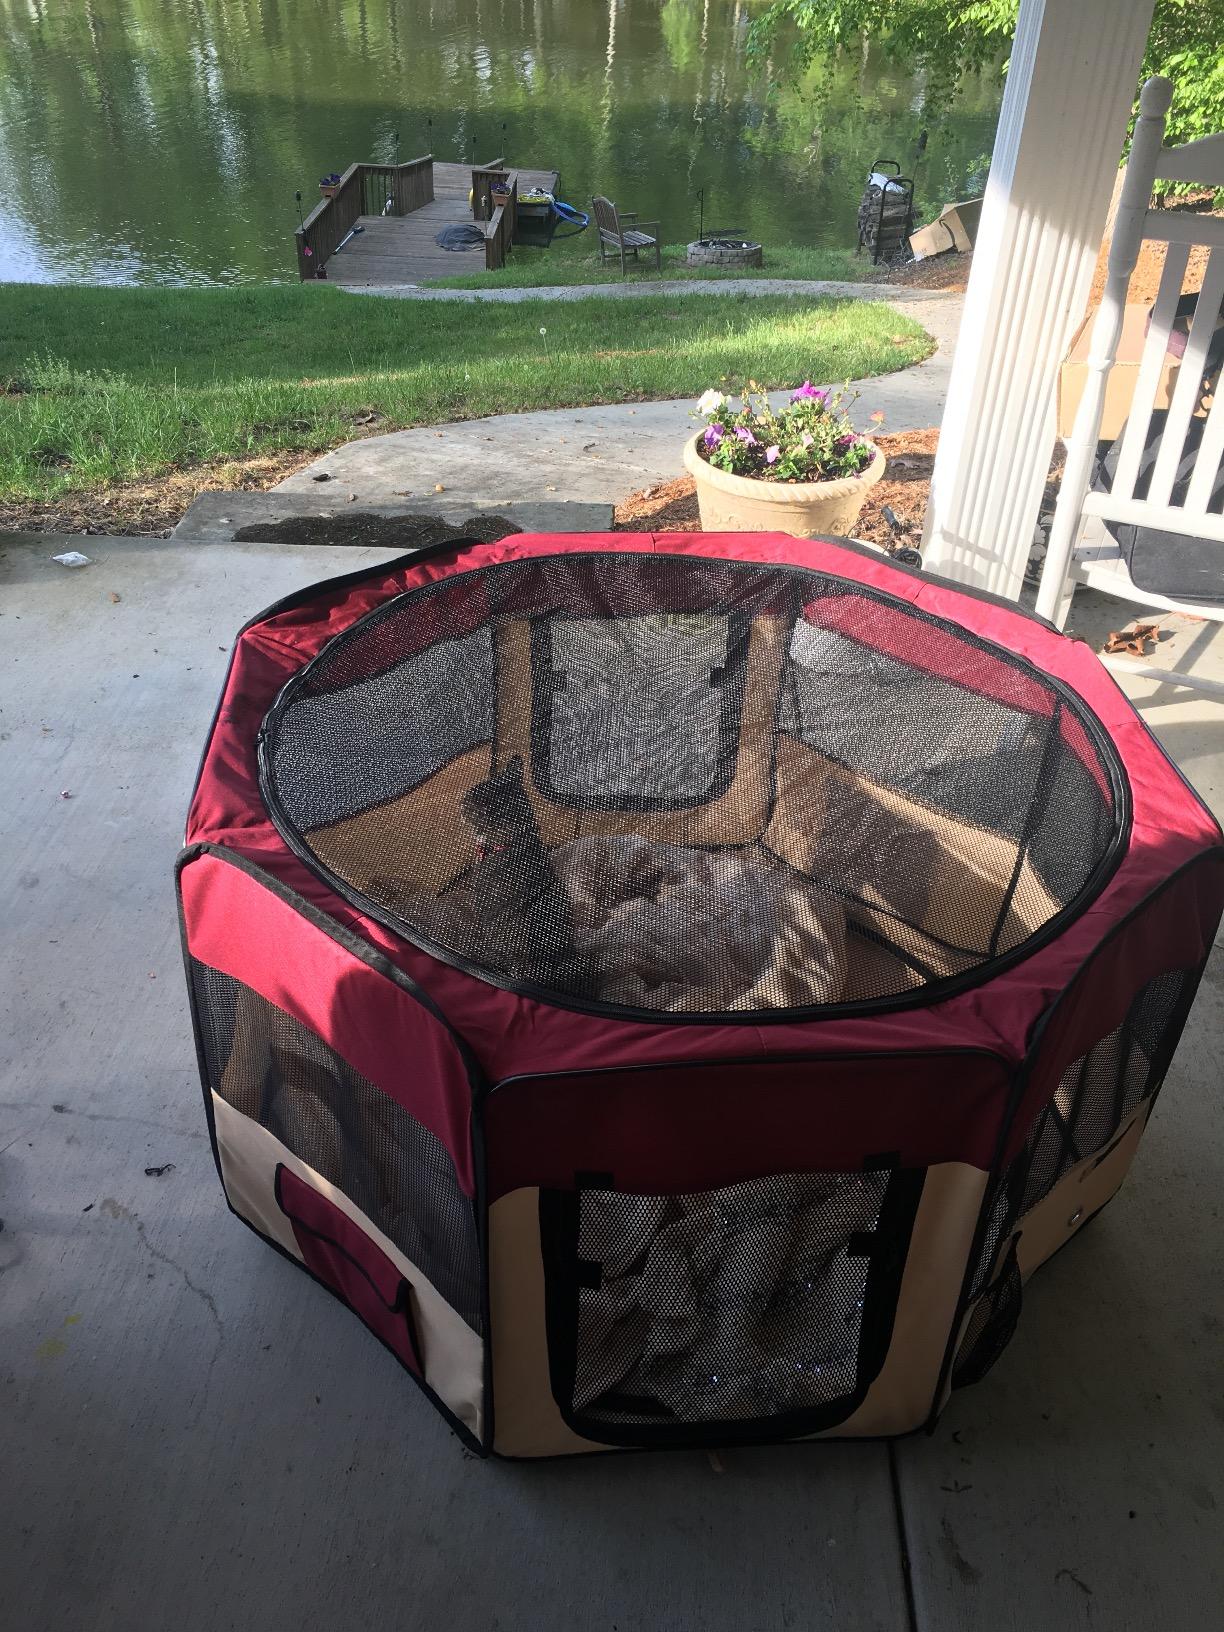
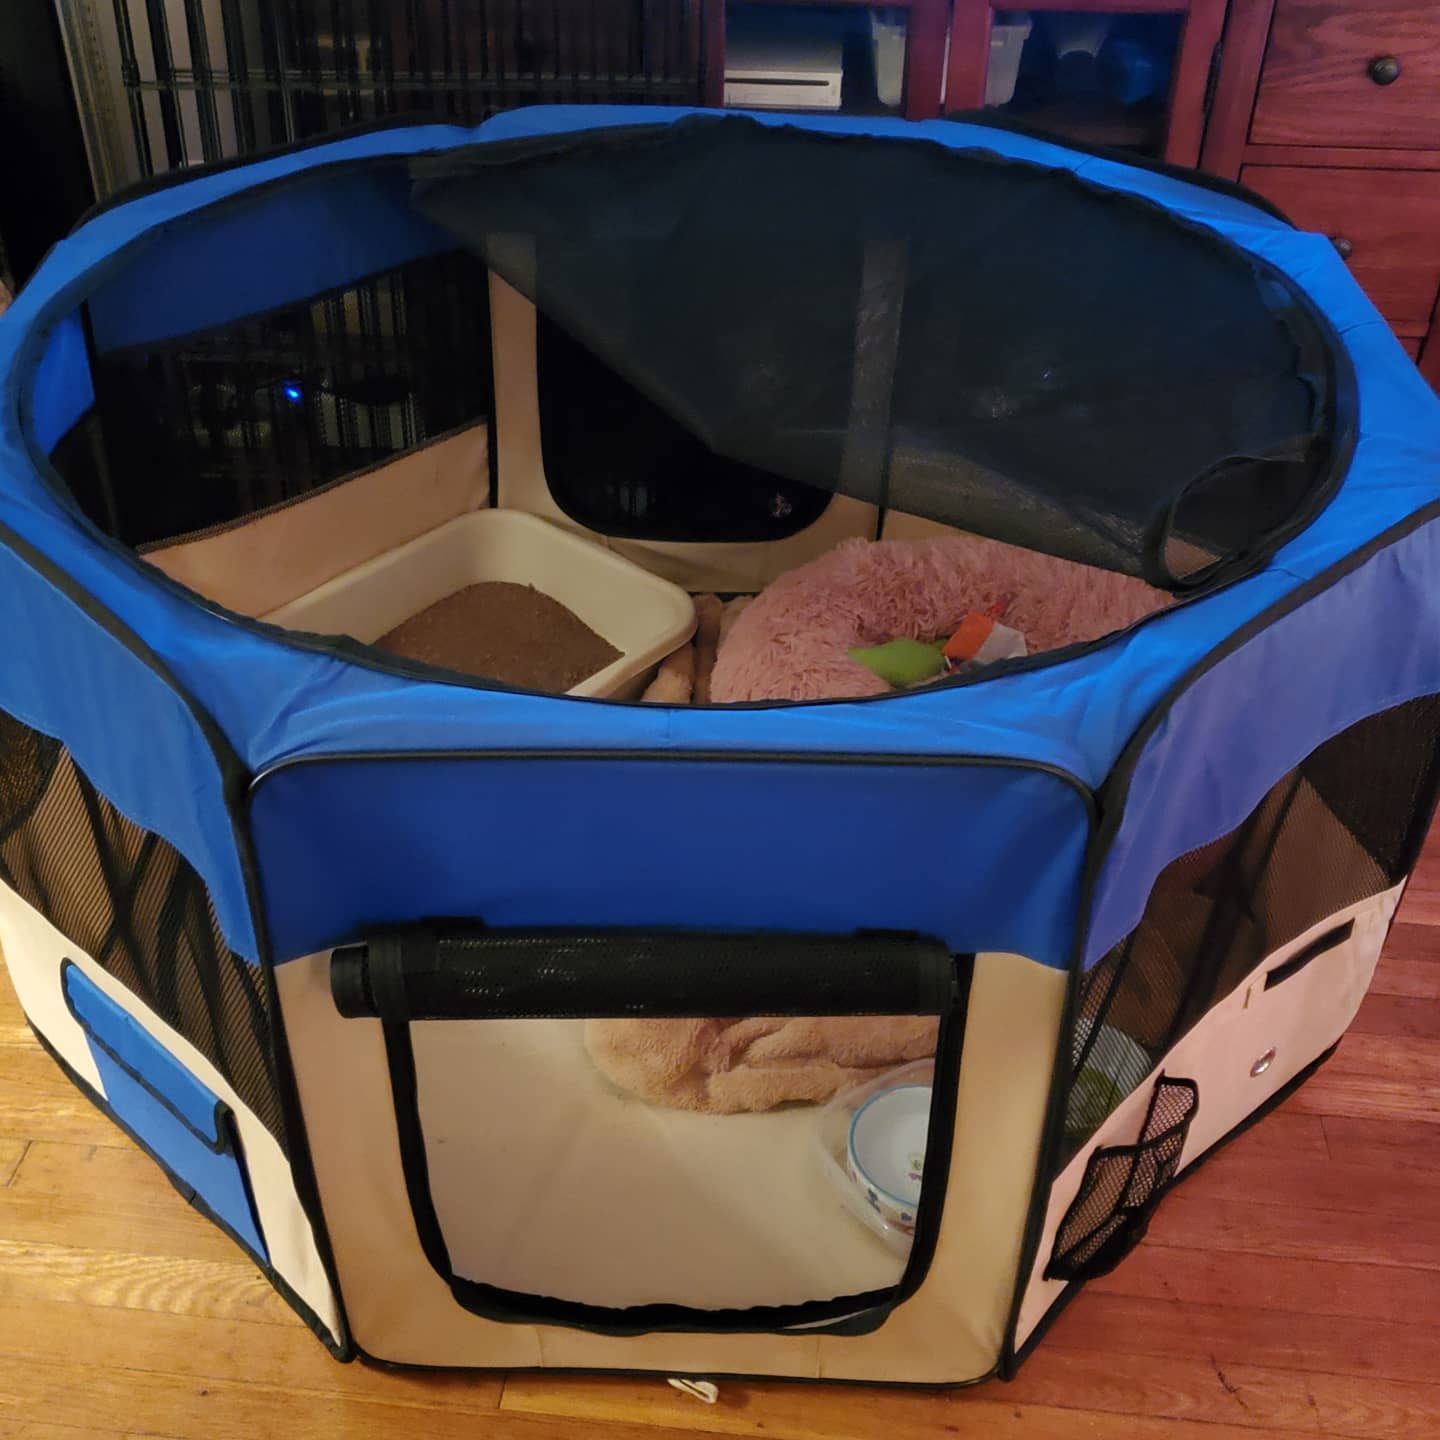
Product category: items_kennel
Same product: no